Grace Bussell

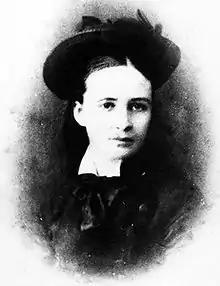

Grace Vernon Drake-Brockman (née Bussell; 23 September 1860 – 7 October 1935), commonly referred to as Grace Bussell, was a woman from Western Australia. In 1876, as a 16-year-old, she was involved with Sam Isaacs in the rescue of , for which she was awarded the Royal Humane Society's Silver Medal.